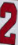
Number: 2